William Gorham (engineer)

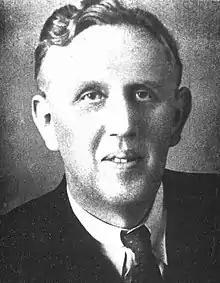

was an American-born Japanese automobile engineer who emigrated to Japan. Gorham would make substantial contributions to the technology and capability of Japan's fledgling automobile industry, and worked with a number of companies that would eventually be merged into the Nissan Motor Company by Yoshisuke Aikawa, who would become a close friend and business partner to Gorham.